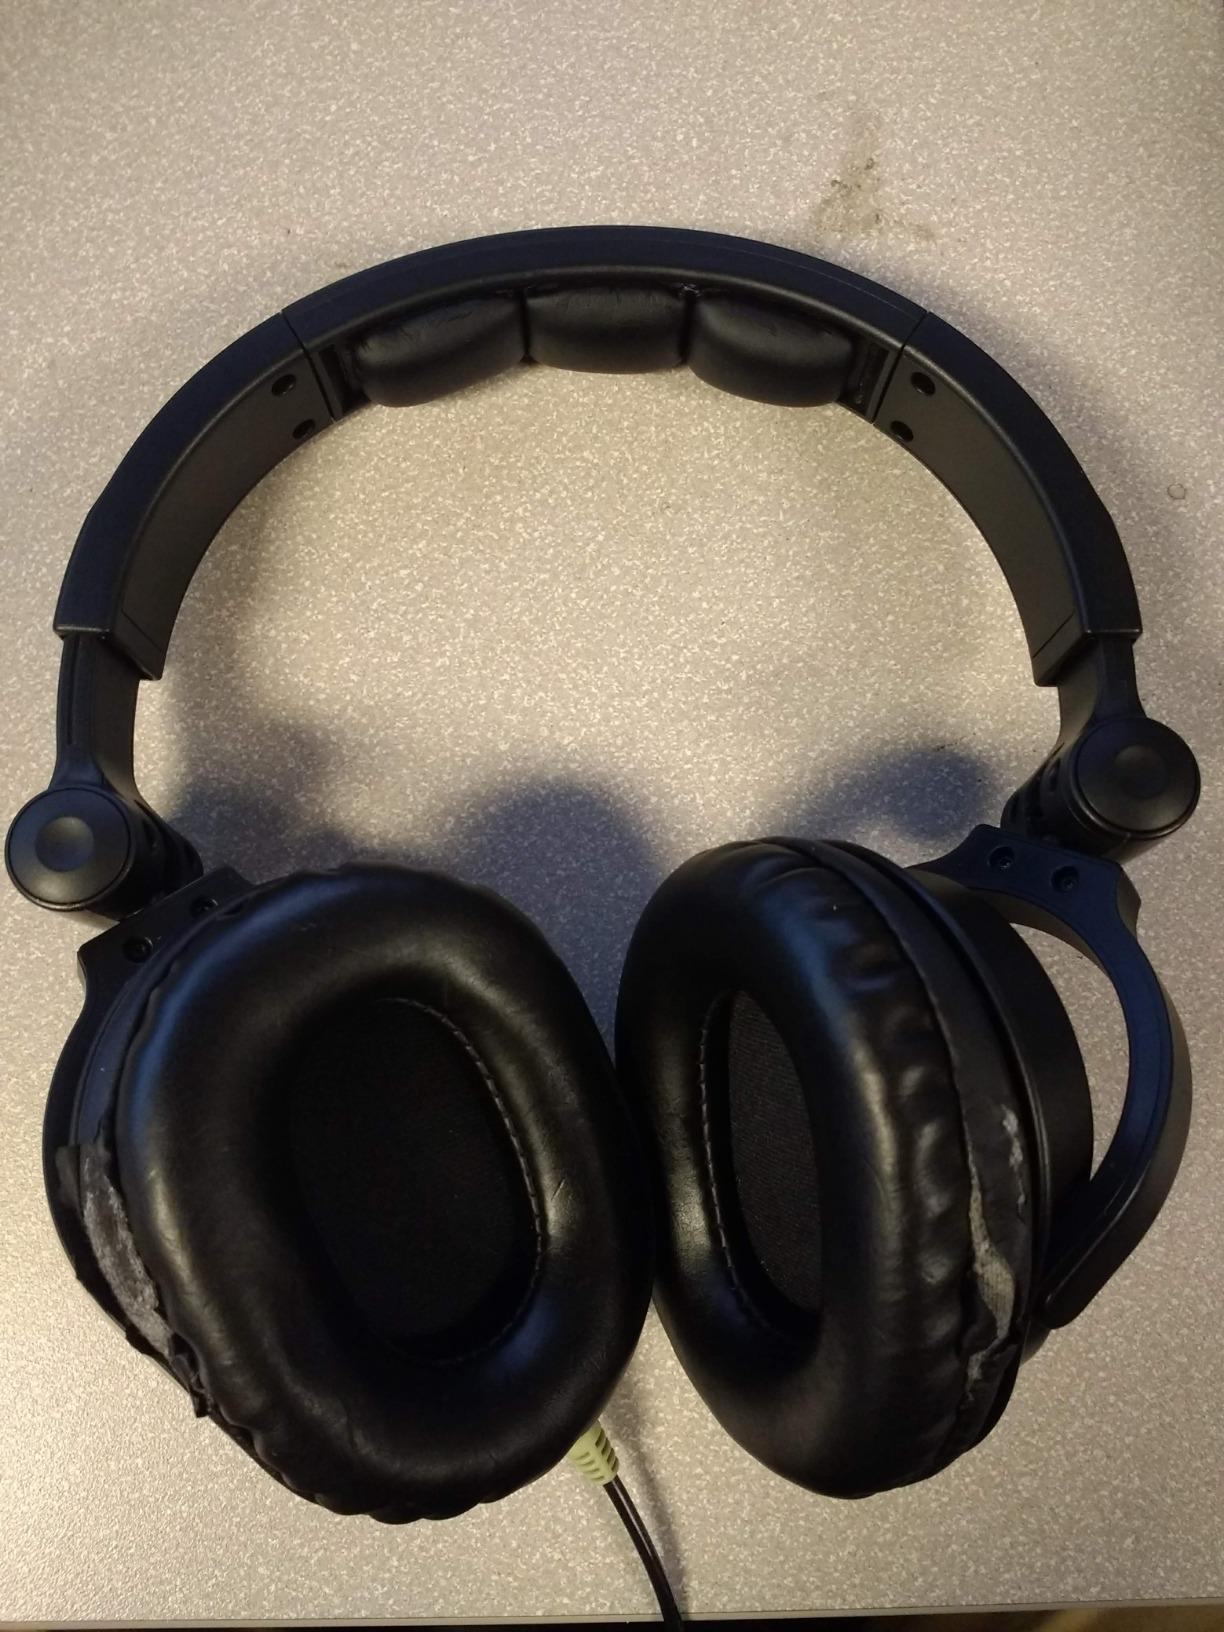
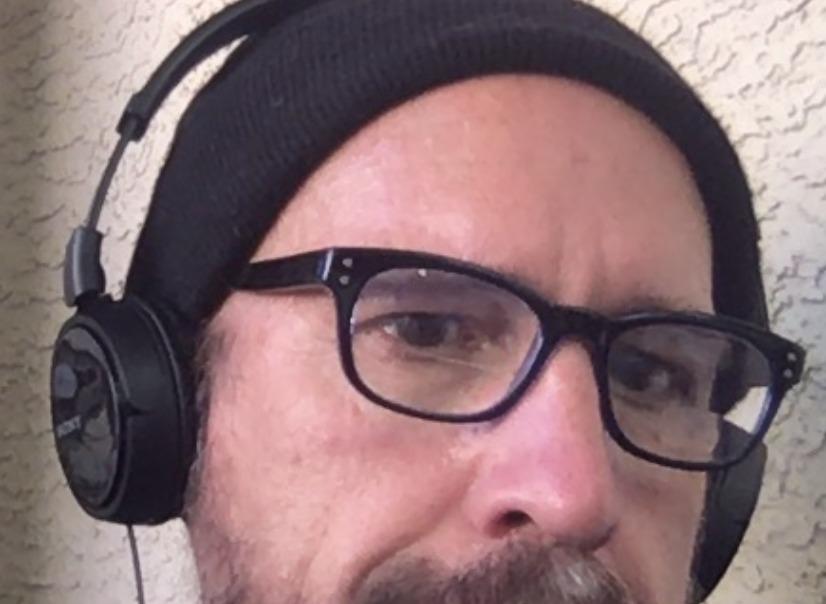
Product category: headphones
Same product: no